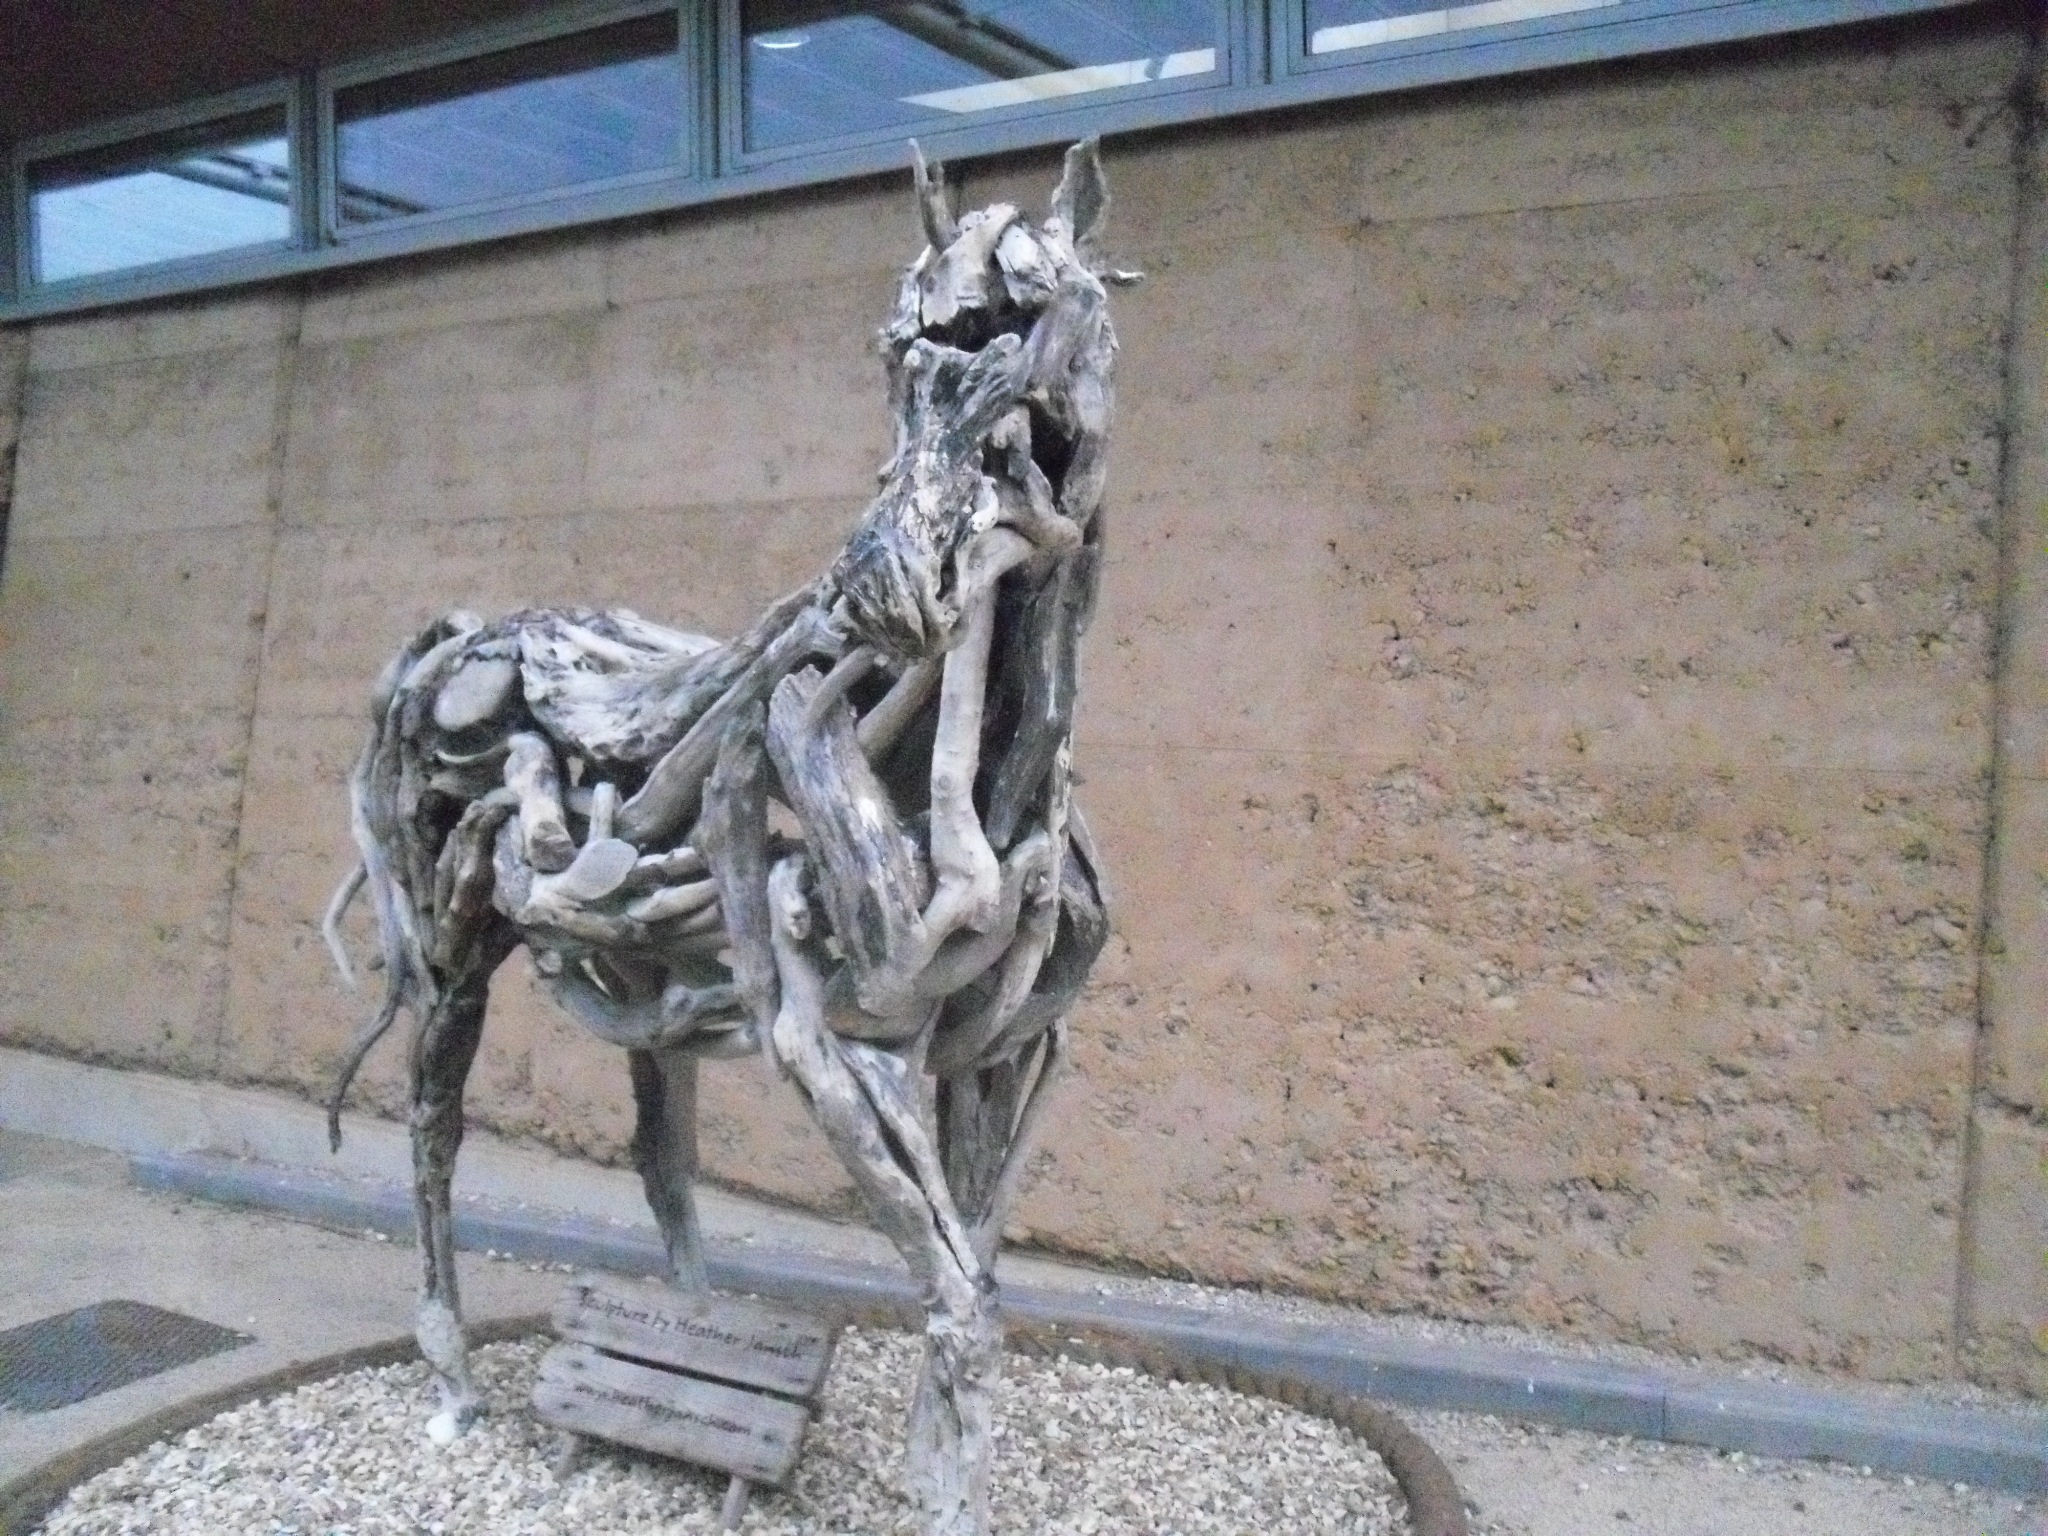
monument, statue, sculpture, art